Lost in Wrestling

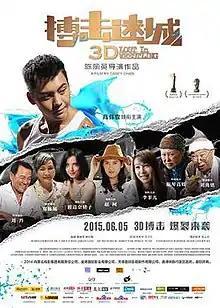

Lost in Wrestling, also known as 3D Lost in Wrestling, is a 2015 3D sports drama film directed by Casey Chan. A Chinese-Hong Kong co-production, it was released in China on 5 June 2015.